Ur-Quan

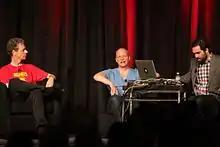
An image of Star Control creators Paule Reiche III (left) and Fred Ford (middle) at the 2015 Games Developer Conference.

Creators Paul Reiche III and Fred Ford first conceived of the Ur-Quan for the original "Star Control". Reiche and Ford began with paper illustrations, which led them to implement ships with special abilities, with each character concept inspired by each ship's unique look-and-feel. Reiche described their character creation process: "I know it probably sounds weird, but when I design a game like this, I make drawings of the characters and stare at them. I hold little conversations with them. 'What do you guys do?' And they tell me". One large spaceship had the ability to launch fighters, and this ship led the designers to a creative conclusion – since these aliens had command over others, they should be a powerful ancient race that plays the role of the lead antagonist. Reiche and Ford felt that the word "Ur-" had ancient connotations, and liked the sound of "Quan", and thus the Ur-Quan were created.